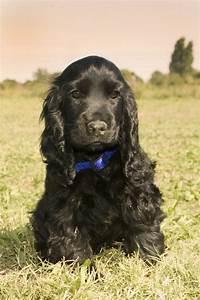
dog